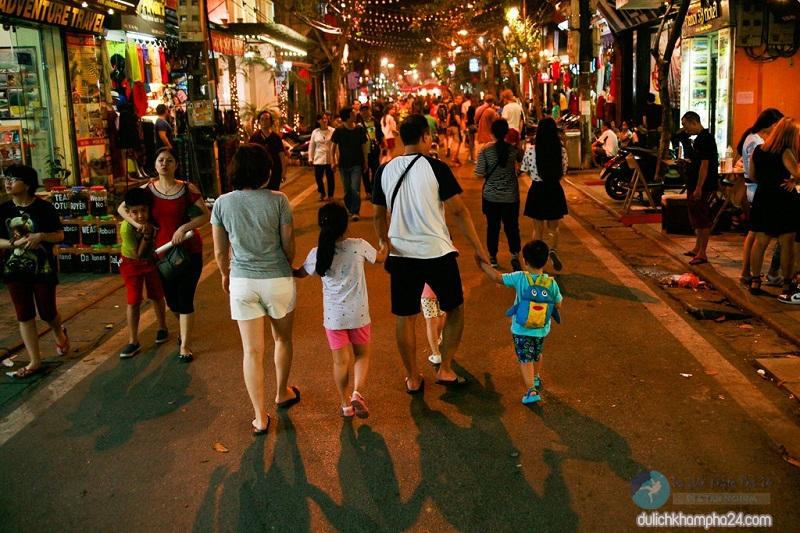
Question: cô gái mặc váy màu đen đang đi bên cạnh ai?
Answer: cô gái mặc váy màu đen đi bên cạnh một người phụ nữ mặc quần dài đen và áo sọc đen và trắng